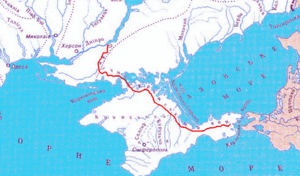
Le canal de Crimée du Nord est un canal d'Ukraine, qui relie le Dniepr à la Crimée. Il est destiné à l'irrigation des basses terres de la mer Noire et à l'approvisionnement en eau de la Crimée.